Tina Brown

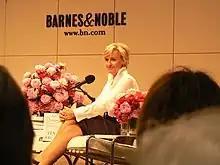
Tina Brown speaking at Barnes and Noble about "The Diana Chronicles"

In 1983, Newhouse brought Brown to New York to advise on "Vanity Fair", a magazine he had resurrected earlier that year, with a circulation of 200,000. She served as a contributing editor for a brief time, and was named editor-in-chief on 1 January 1984. Upon taking over the magazine, she found it to be "pretentious, humourless. It wasn't too clever, it was just dull."